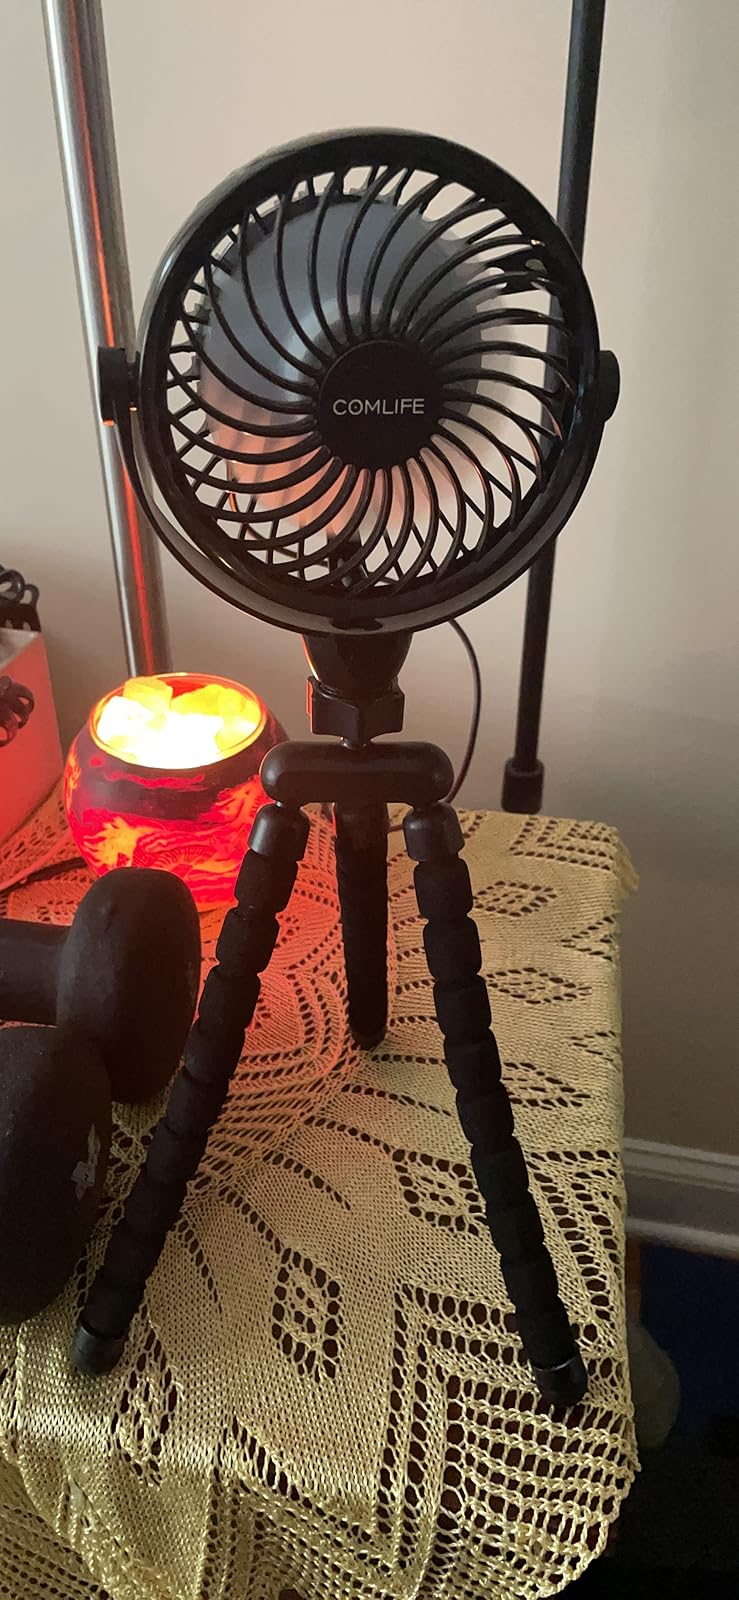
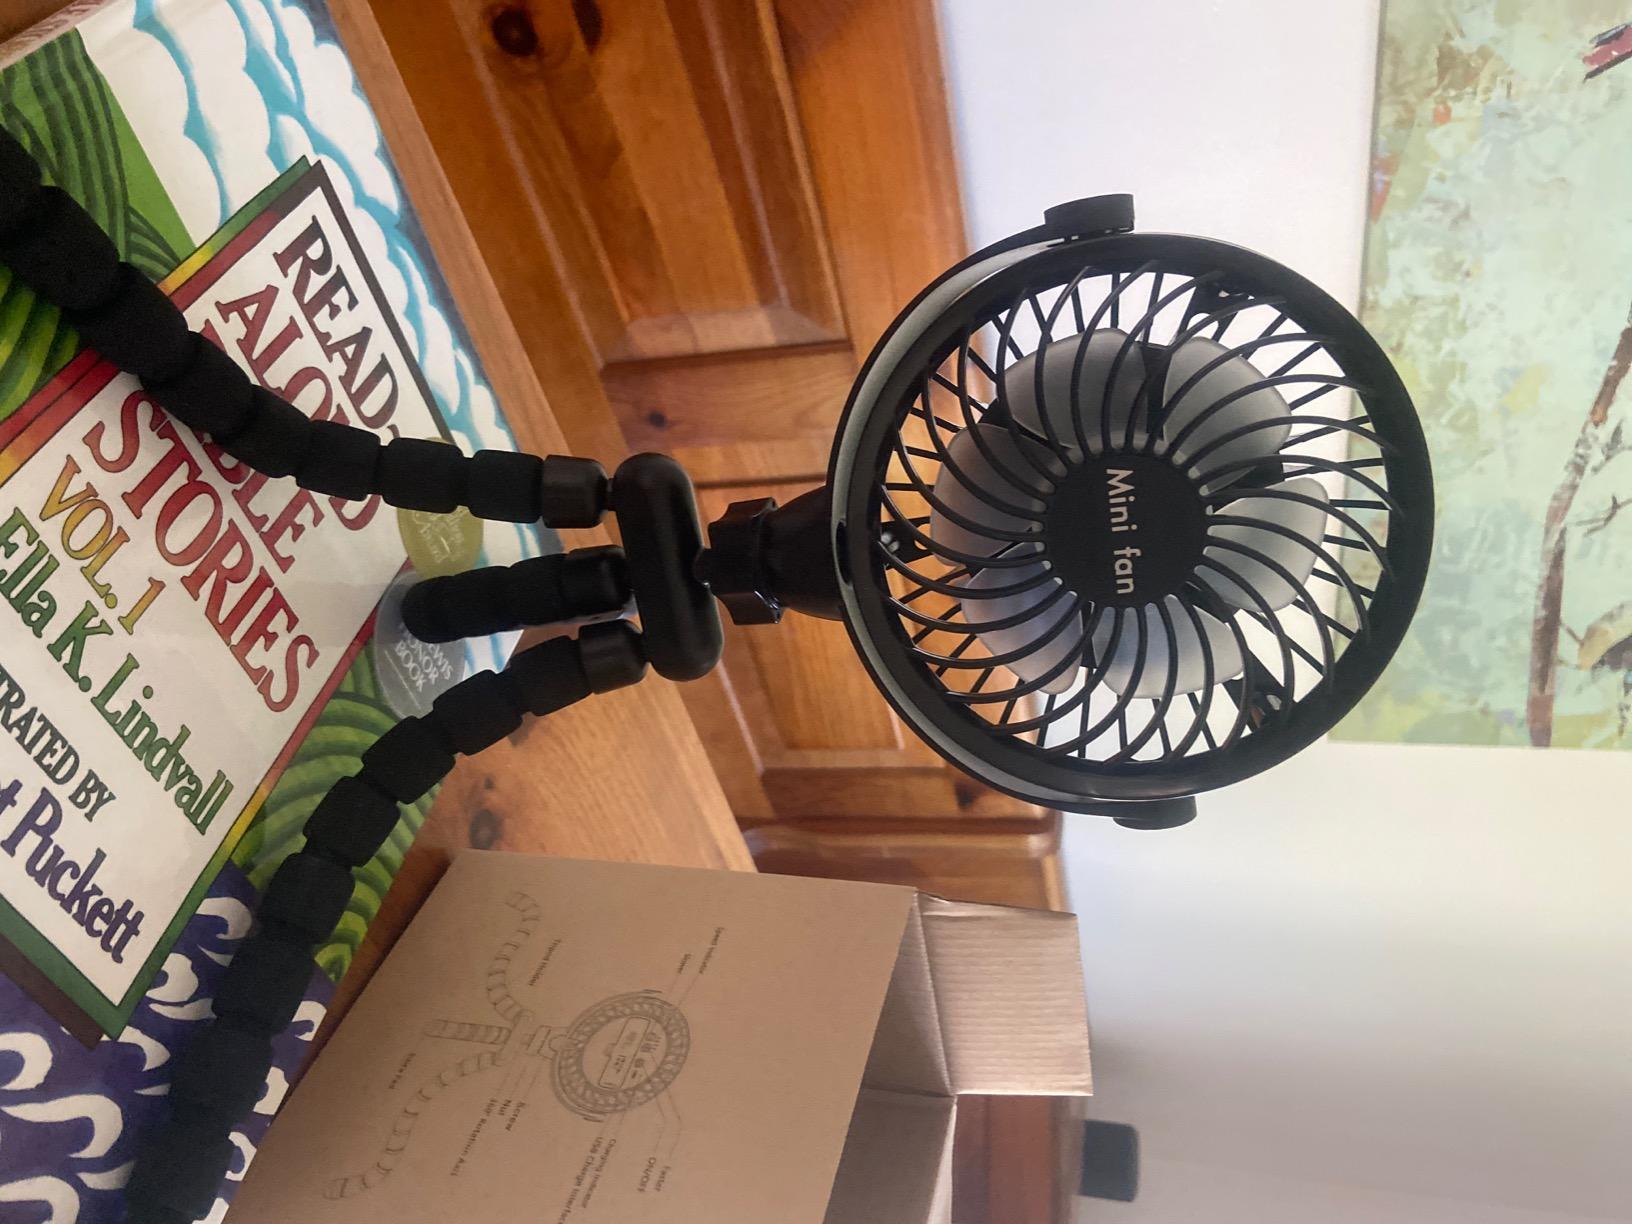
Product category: fan
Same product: yes